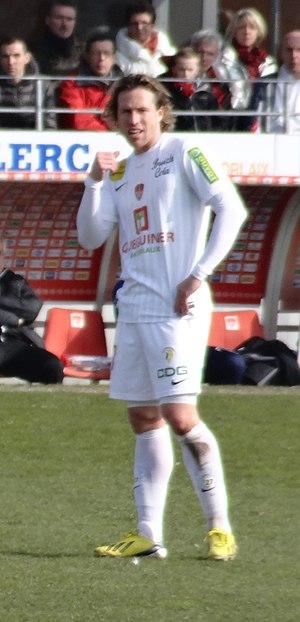
Match de football (Ligue 1) entre le Stade brestois 29 et l'Olympique lyonnais, le 3 mars 2013
Mario Lička, né le 30 avril 1982 à Ostrava, est un footballeur tchèque évoluant au poste de milieu offensif au Bruk-Bet Nieciecza